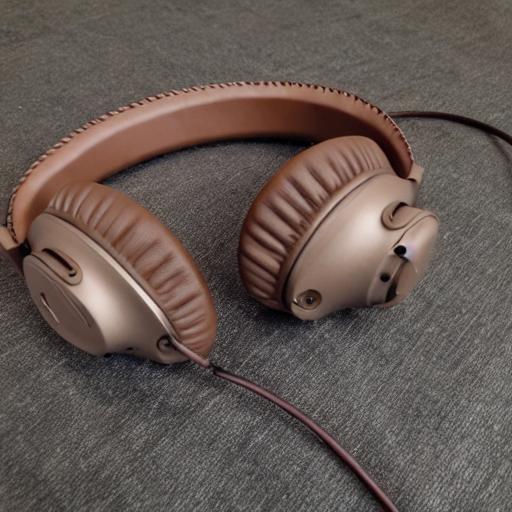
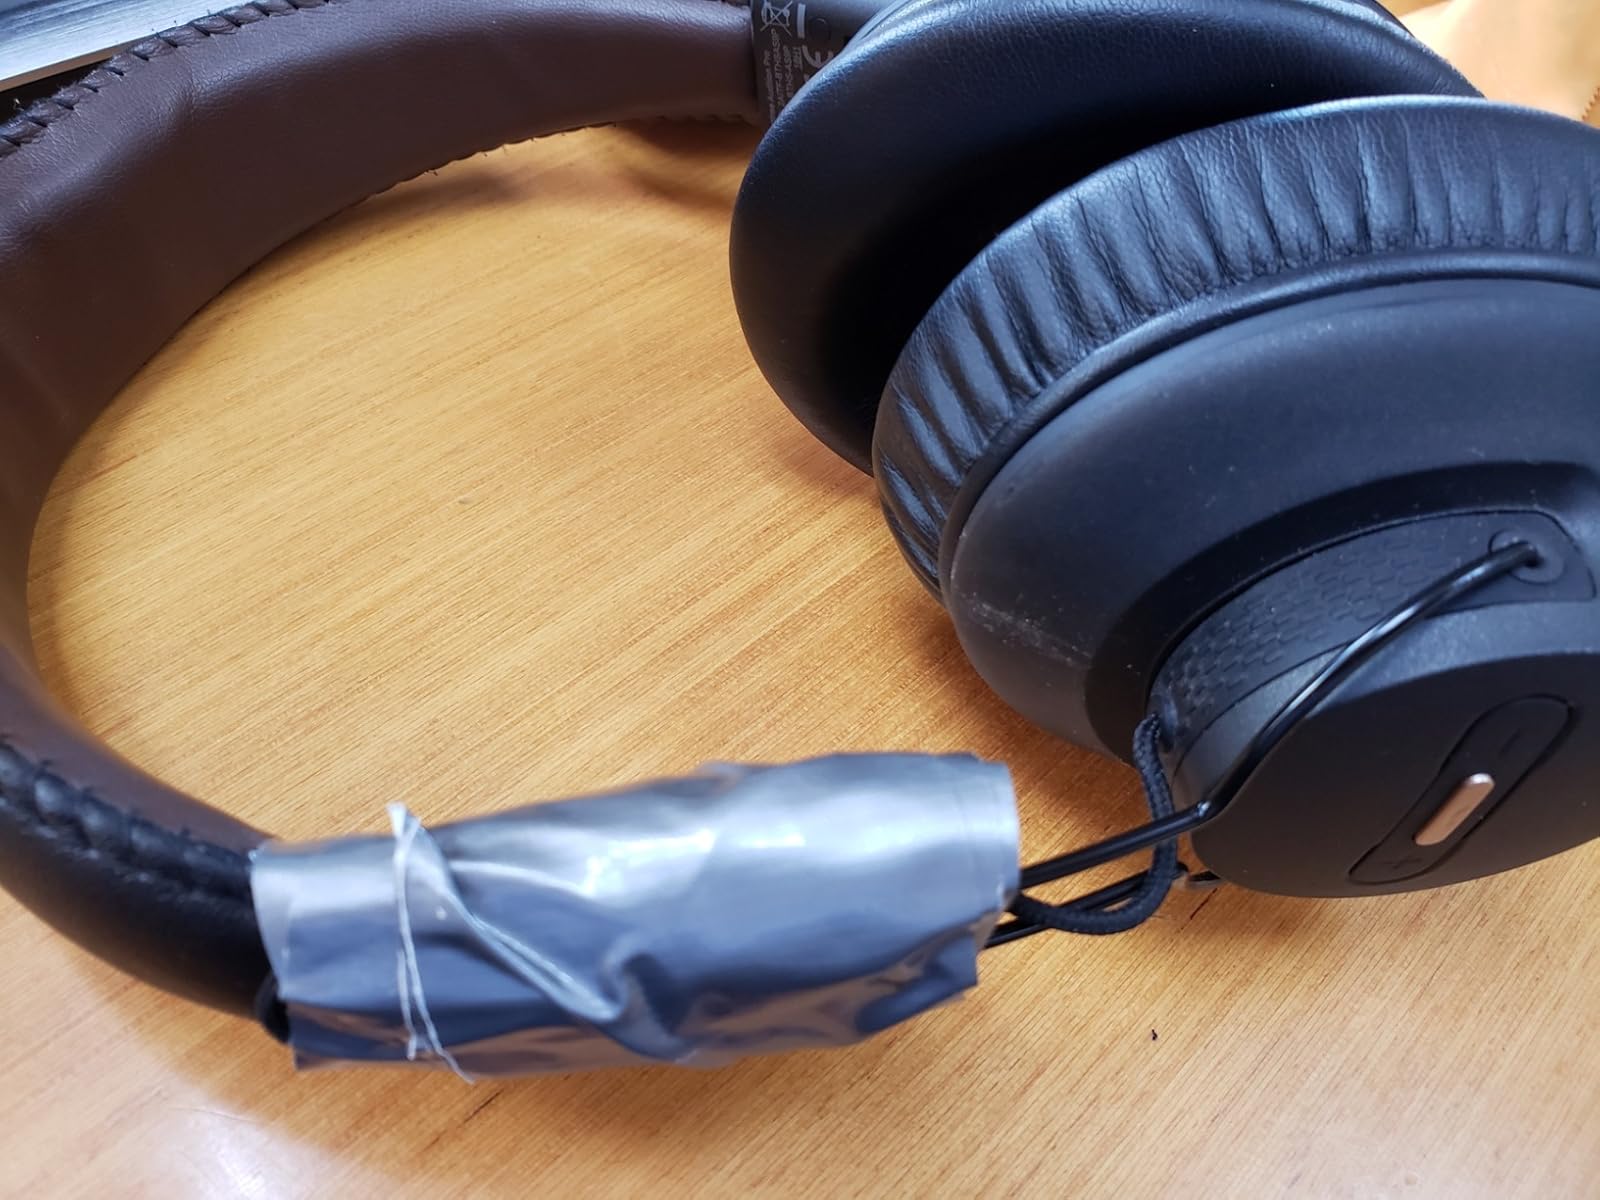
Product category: headphones
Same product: no